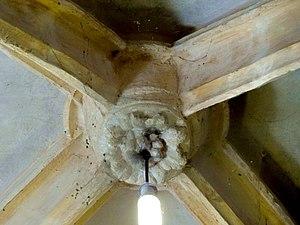
Intérieur de l'église - voir titre.
L'église Saint-Séverin est une église catholique paroissiale située à Oinville-sur-Montcient, dans les Yvelines, en France. Elle a été fondée en 1127, mais seul le mur nord de la nef subsiste de cette époque. L'édifice s'articule autour d'un transept de la première période gothique, dont la croisée du transept sert de base au clocher central, et surprend par la cohabitation entre des arcs-doubleaux de facture romane, et des chapiteaux de crochets déjà assez évolués, qui ne sont pas antérieurs à la fin du XIIᵉ siècle. À l'est du transept, le chœur se compose d'une travée carrée de la même époque, mais largement remaniée, et d'une abside polygonale de la Renaissance, qui n'est remarquable que pour le retable de pierre baroque qu'elle contient, et son décor à l'extérieur. Des chapelles latérales inégales occupent les angles entre les croisillons du transept et le chœur. Celle du nord devrait dater du XIIIᵉ siècle, et présente une architecture gothique un peu rustique, et celle du nord affiche le style de la fin de la période flamboyante, peu avant le milieu du XVIᵉ siècle, et se signale par une voûte à liernes et tiercerons agrémentée de quatre clés pendantes.